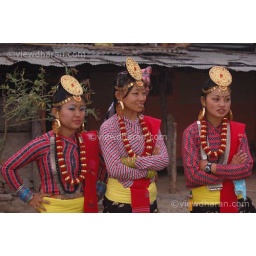
limbu girls in on clture dress